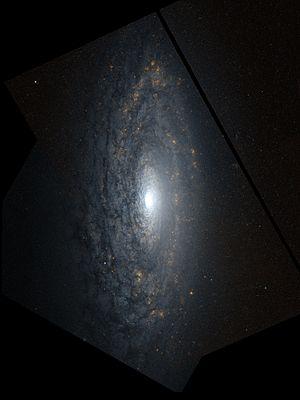
NGC 3675 est une galaxie lenticulaire située dans la constellation de la Grande Ourse à environ 35 millions d'années-lumière de la Voie lactée. NGC 3675 a été découvert par l'astronome germano-britannique William Herschel en 1788.